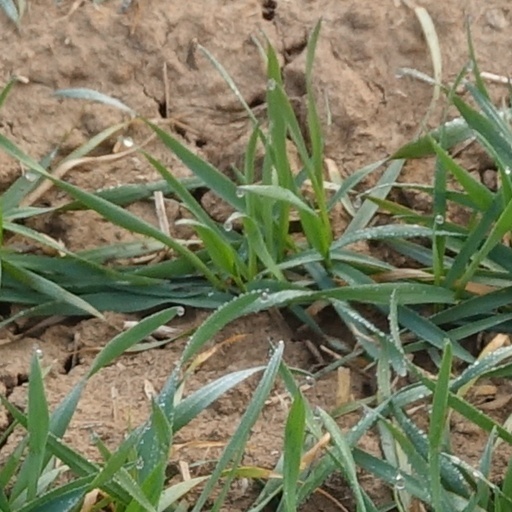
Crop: wheat